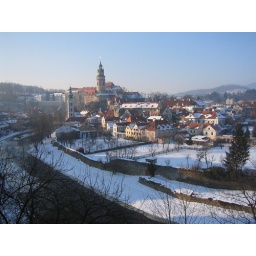
The UNESCO gem under a clear blue sky